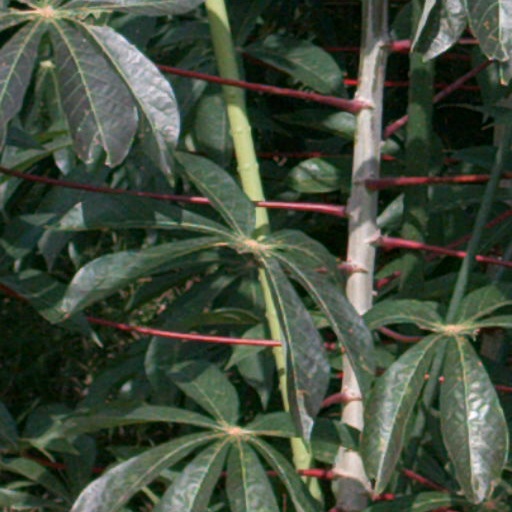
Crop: cassava